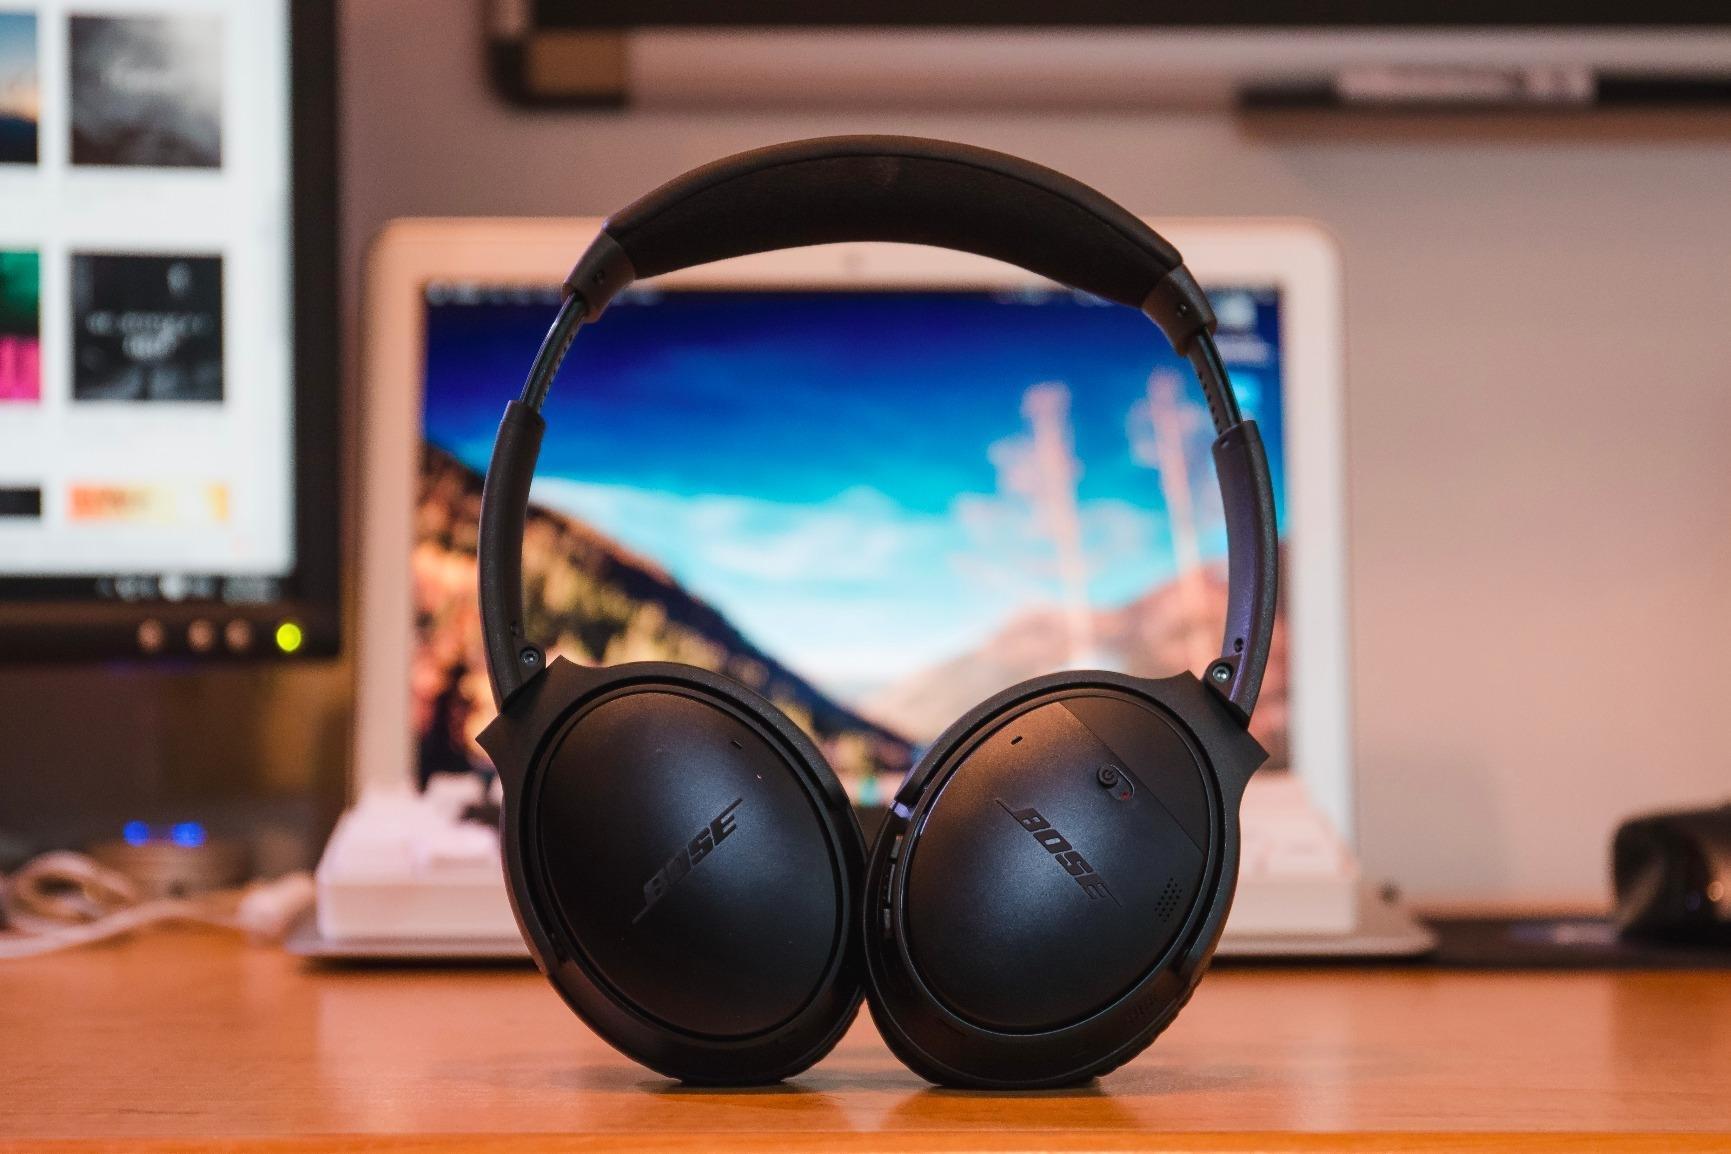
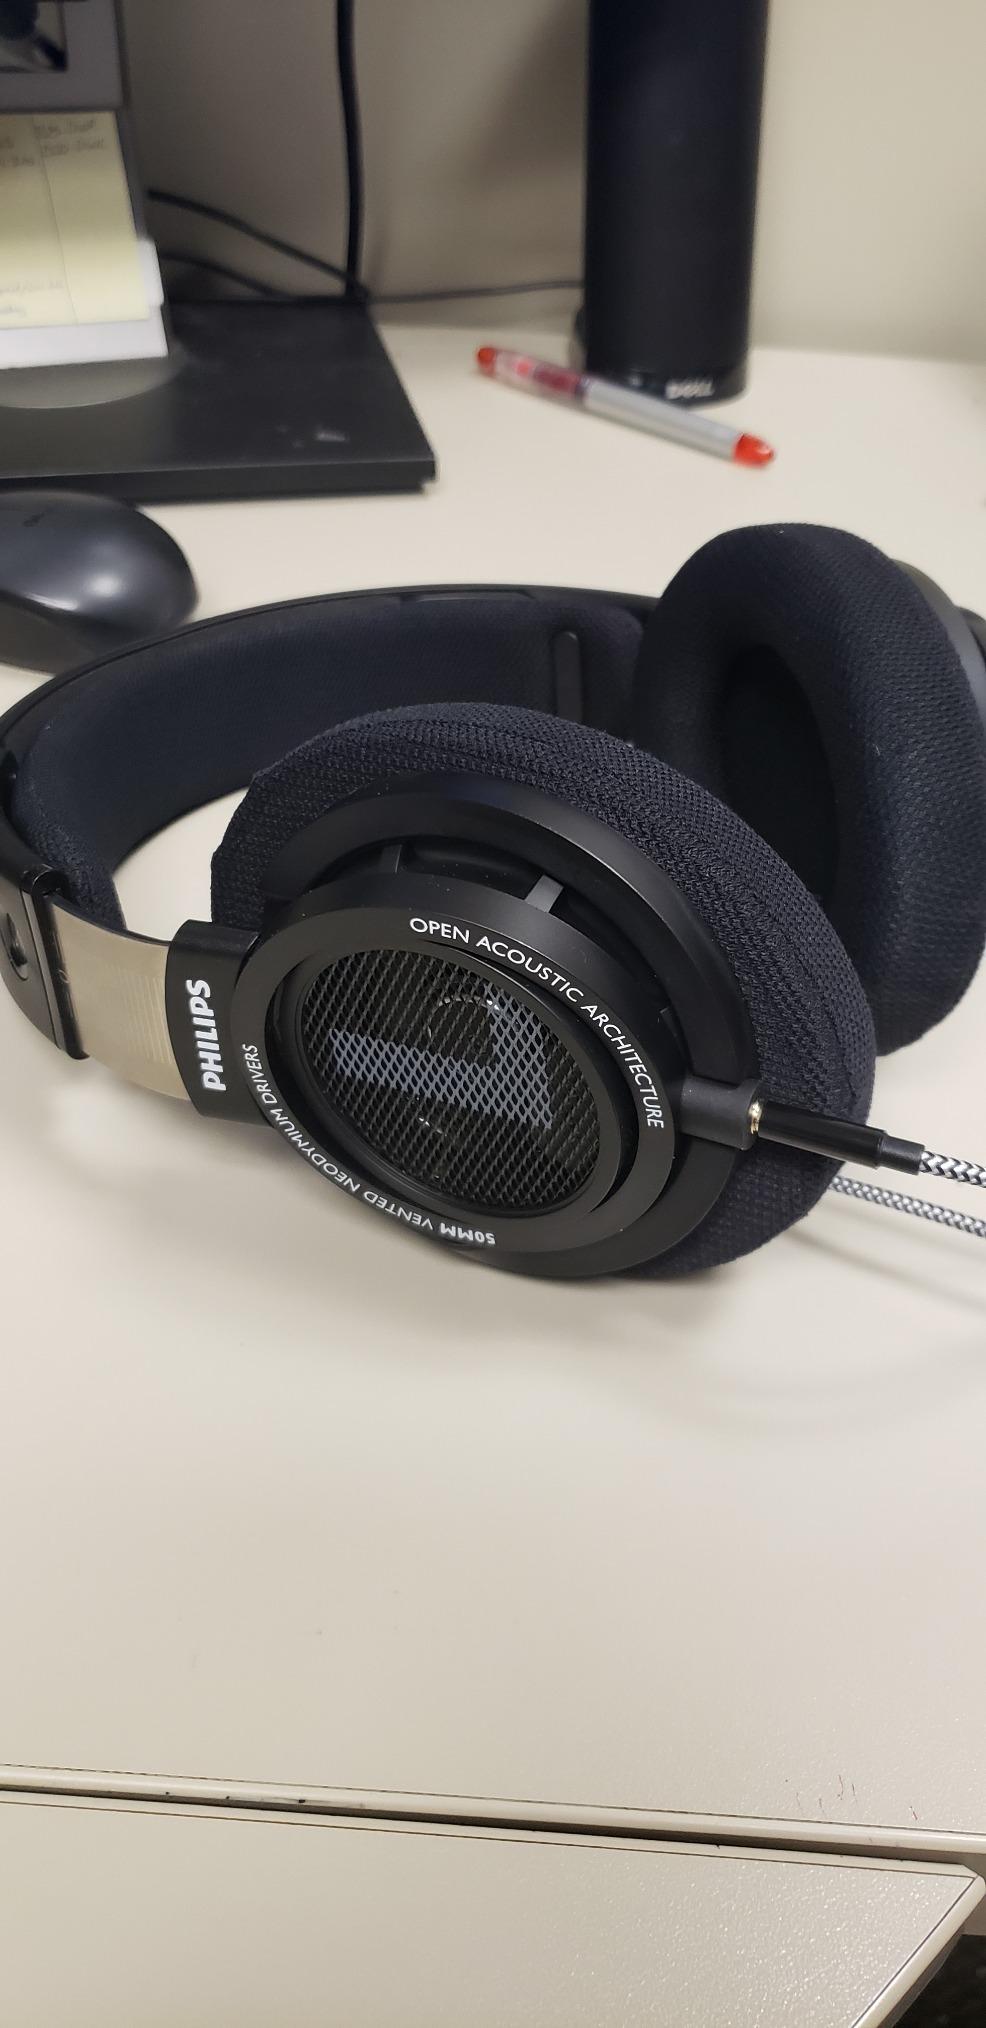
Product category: headphones
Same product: no